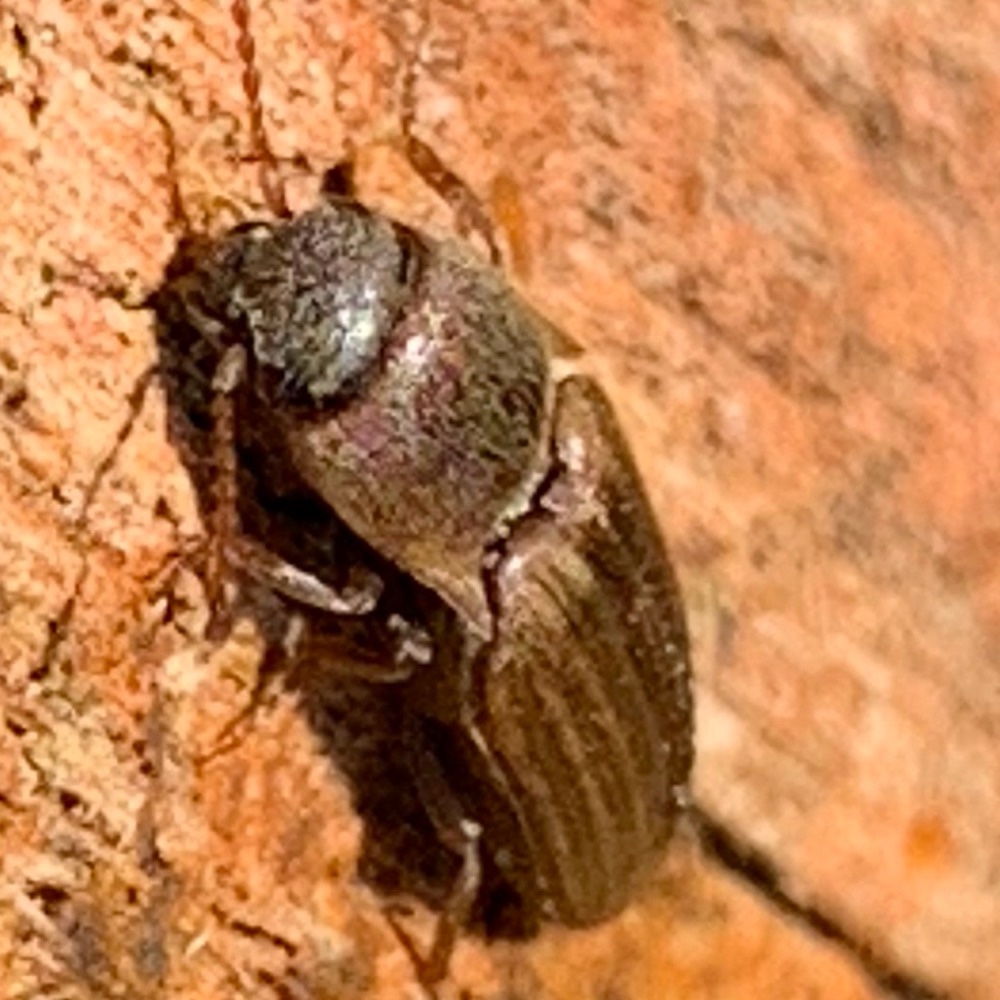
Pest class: clickbeetles_wireworms